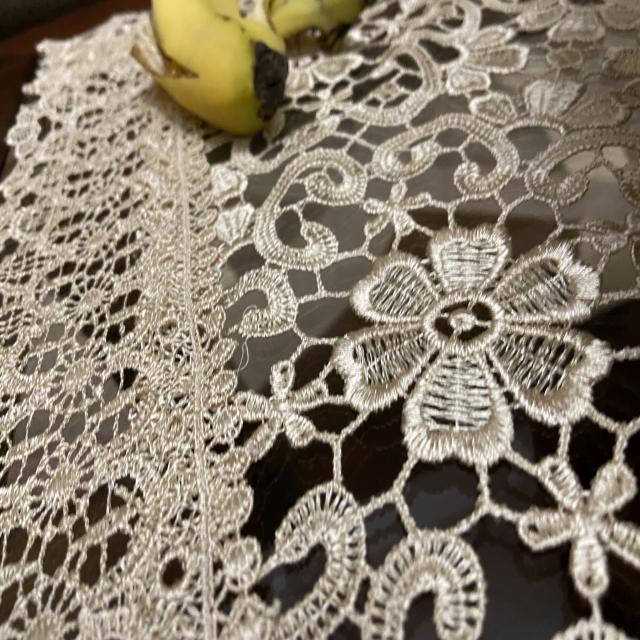
Label: bananas